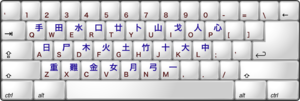
La méthode cangjie est une méthode d'entrée informatique permettant de saisir des sinogrammes, fondée sur leur composition graphique et étymologique. Les touches du clavier représentent 24 « radicaux » du chinois ; néanmoins, la décomposition n'est fondée ni sur les radicaux ou clefs traditionnelles de Kangxi, ni sur l'ordre standard des traits. Il s'agit d'une décomposition géométrique. Les 214 clés du chinois n'étant pas toutes représentées, il faut donc parfois parer une des formes utilisées, en s'appuyant sur le ou les premiers traits.